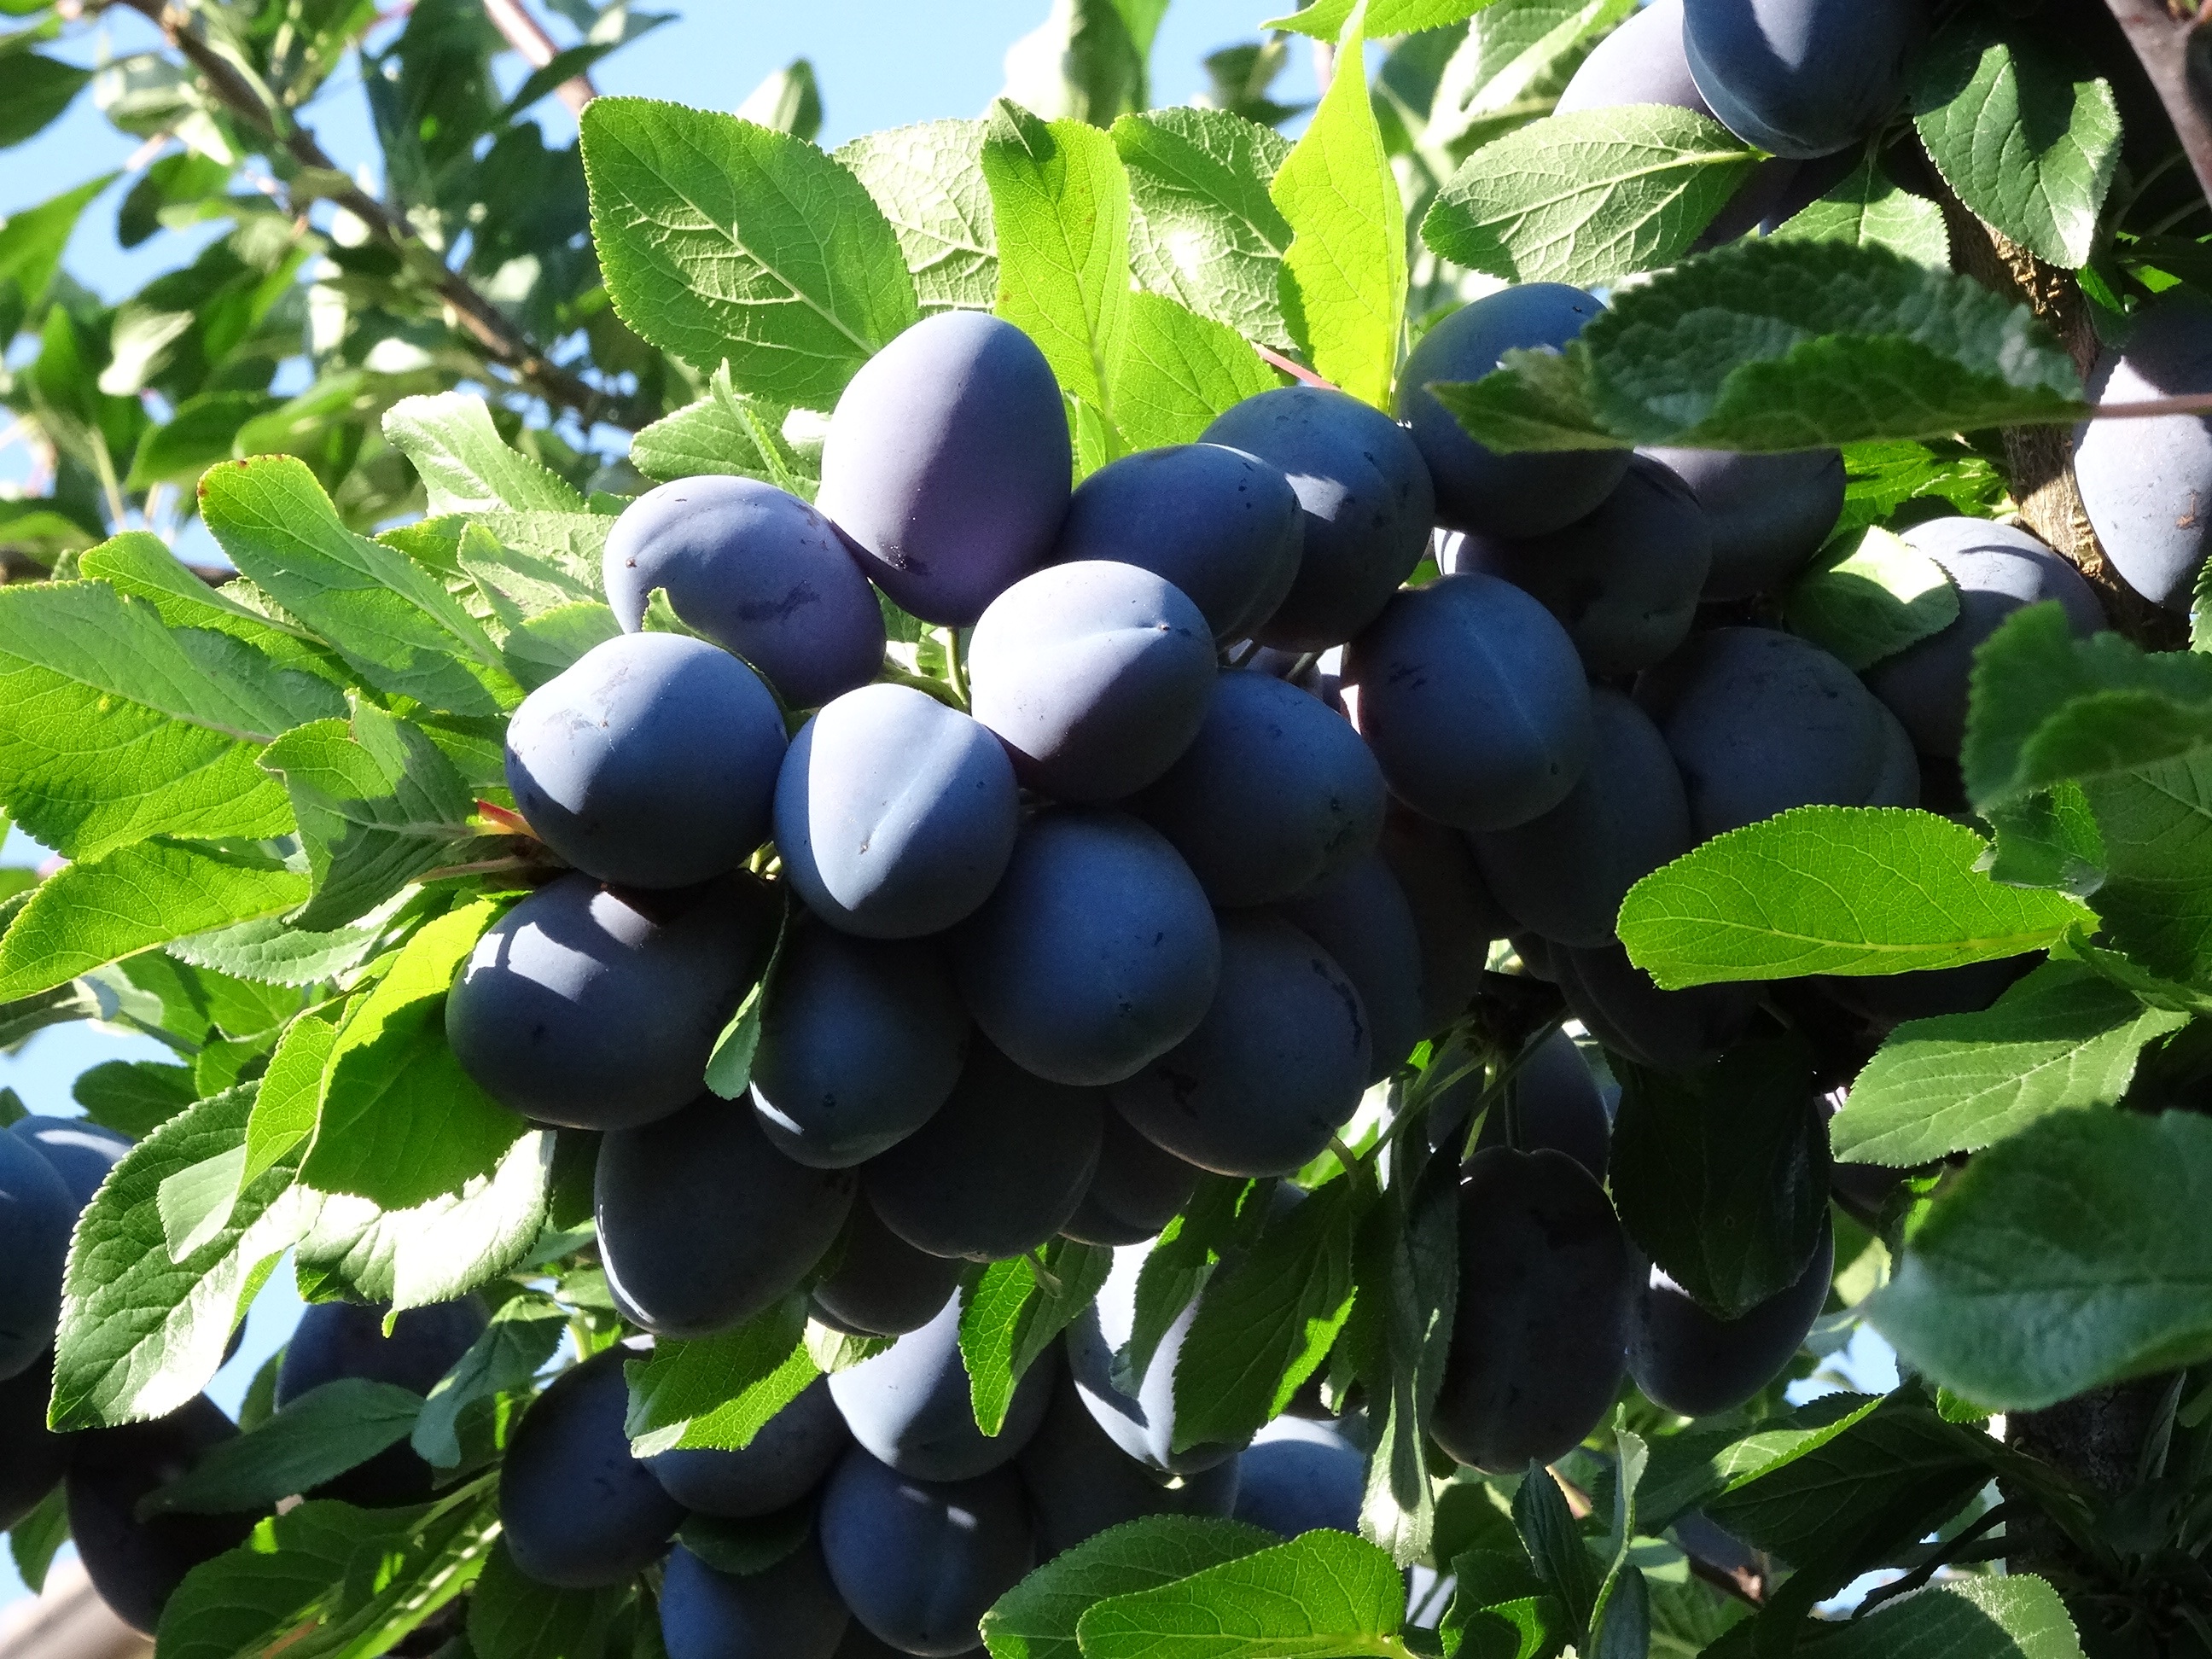
branch, plant, fruit, flower, orchard, food, produce, shrub, plums, flowering plant, plum tree, damson, land plant